Elisabeth Maxwell

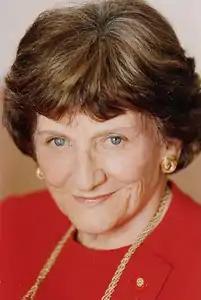

Elisabeth Jenny Jeanne Maxwell (11 March 1921 – 7 August 2013) was a French-born researcher of the Holocaust who established the journal "Holocaust and Genocide Studies" in 1987. She was married to publishing tycoon Robert Maxwell from 1945 until his death in 1991. Later in life, she was recognized for her work as a proponent of interfaith dialogue and received several awards including an honorary fellowship from the Woolf Institute at Cambridge.